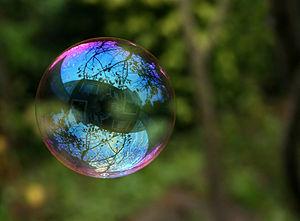
Réflections sur une bulle de savon. Italiano: Riflessi in una bolla di sapone. Română: Relexie într-un balon de săpun. Español: Reflexión en una pompa de jabón. Suomi: Heijastus saippuakuplassa.